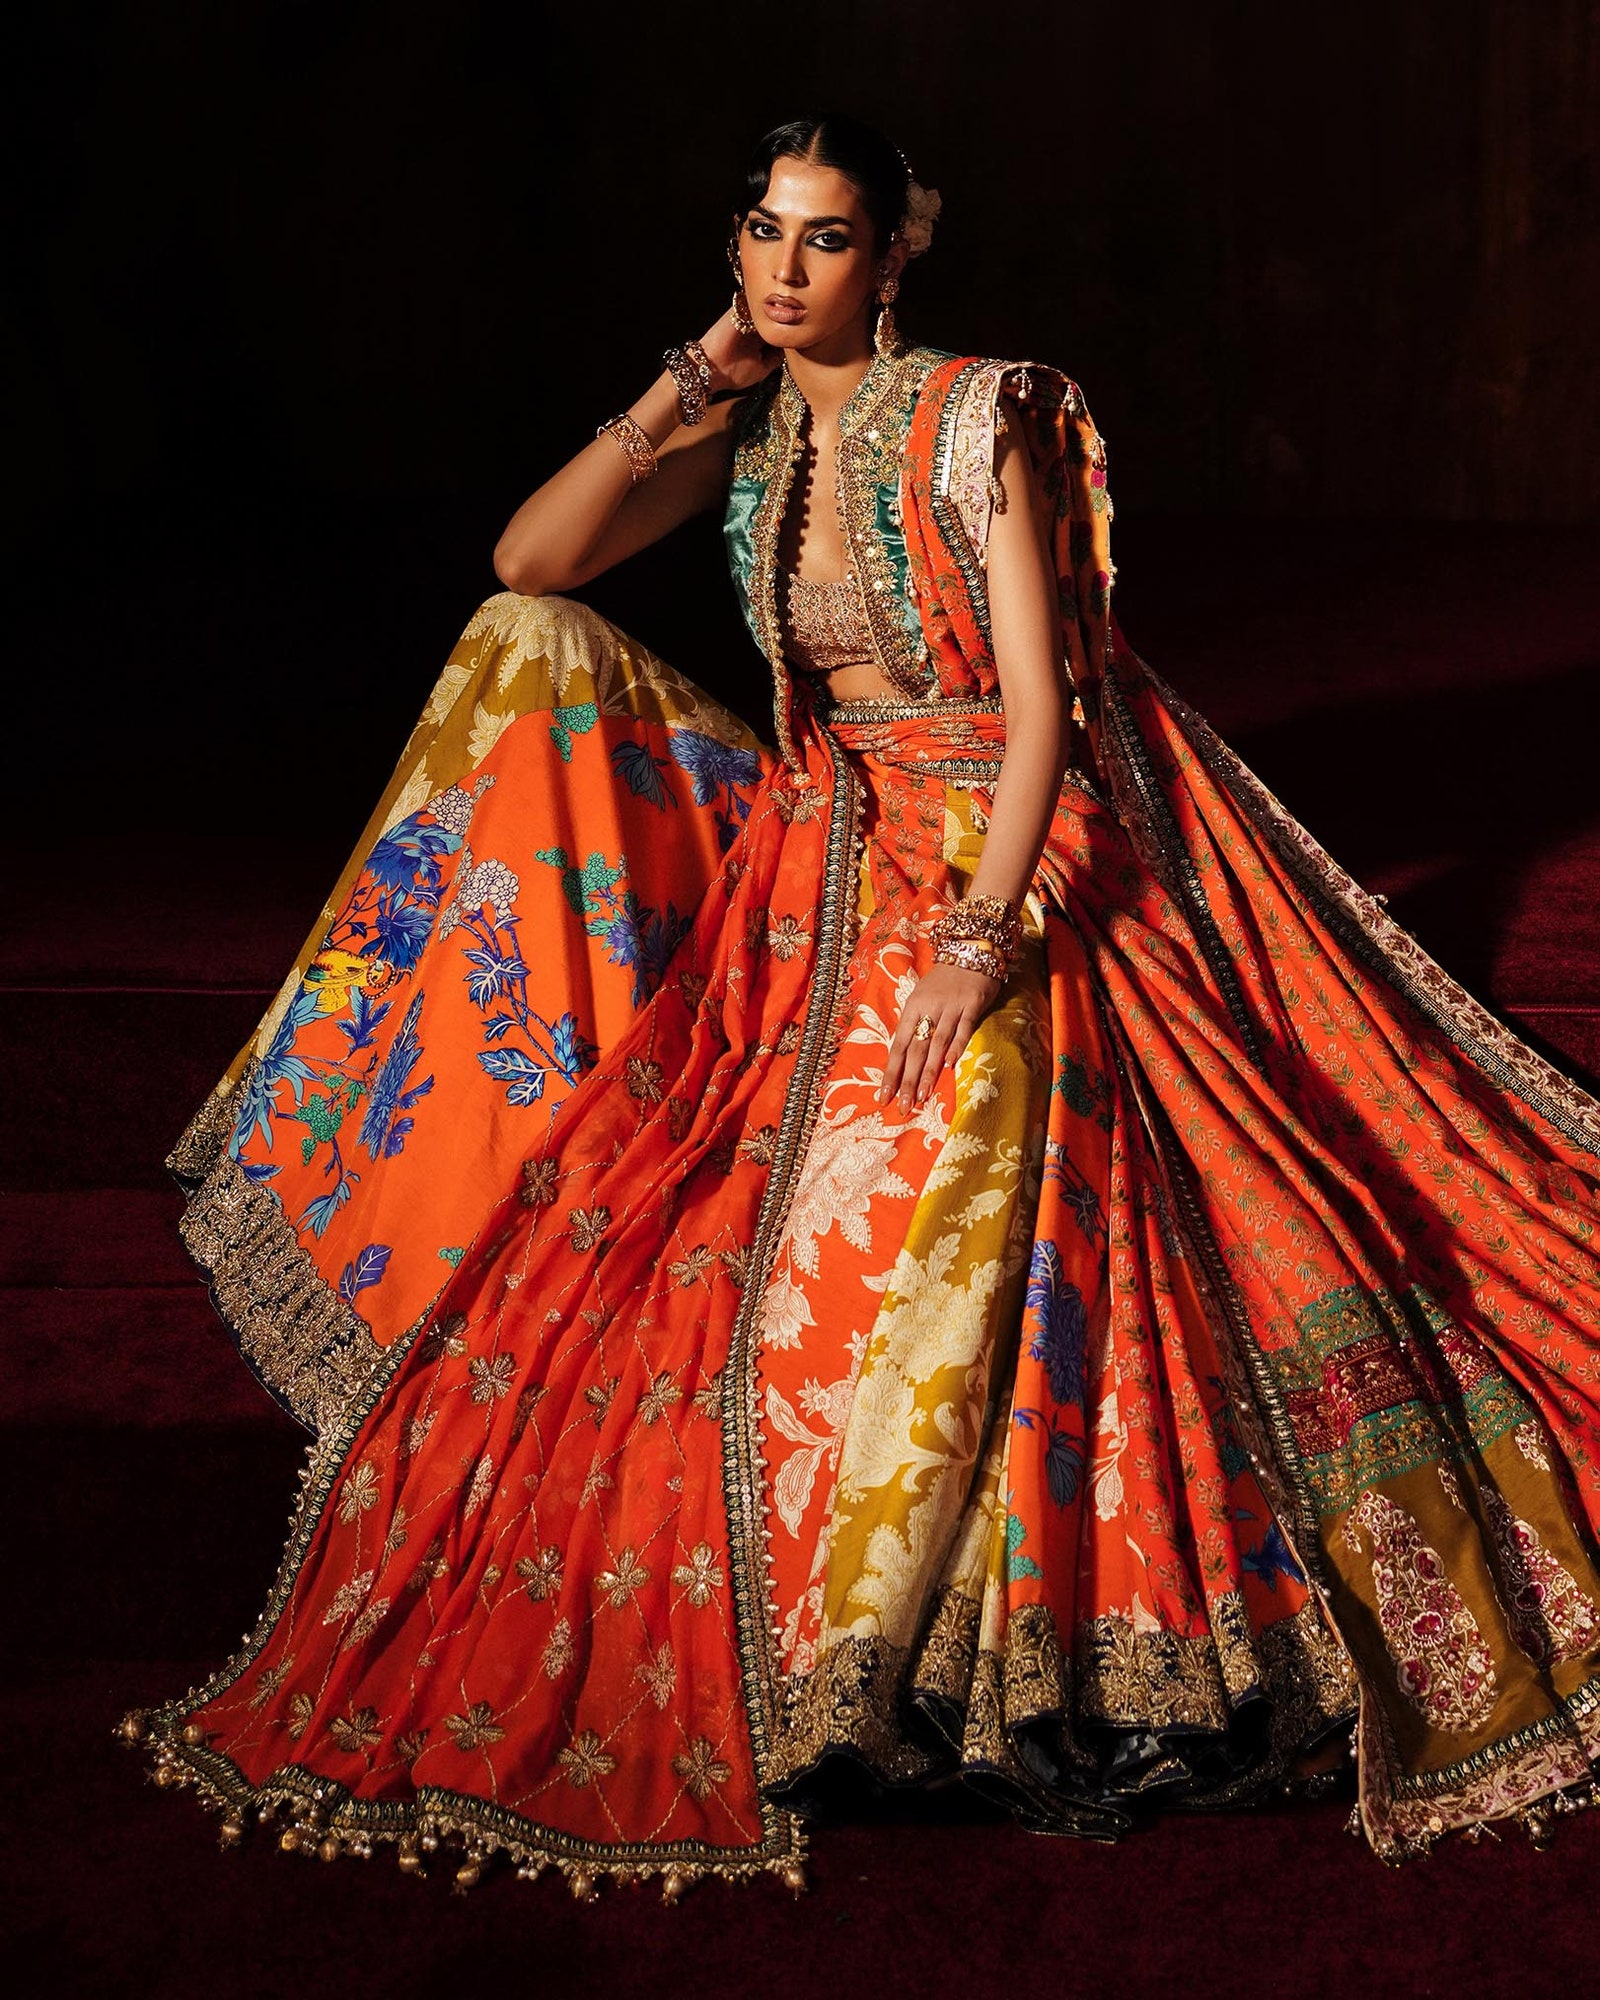
orange multi print lehenga gown